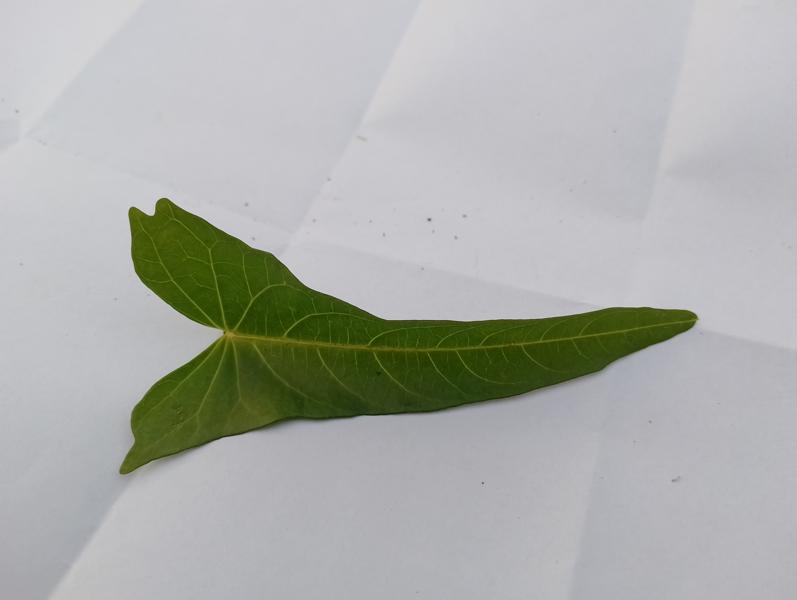
Weed species: Ipomoea aquatic